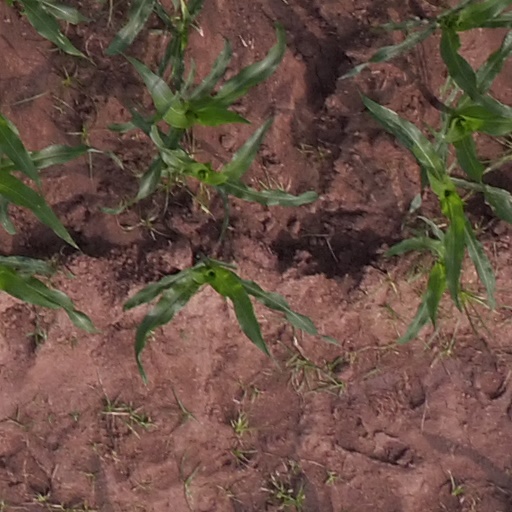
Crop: maize; corn